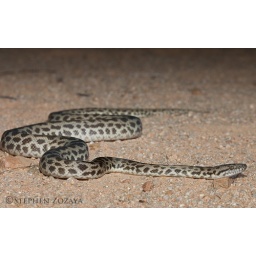
A nice spotted python crossing the road near the town of Ravenswood, Queensland, Australia.